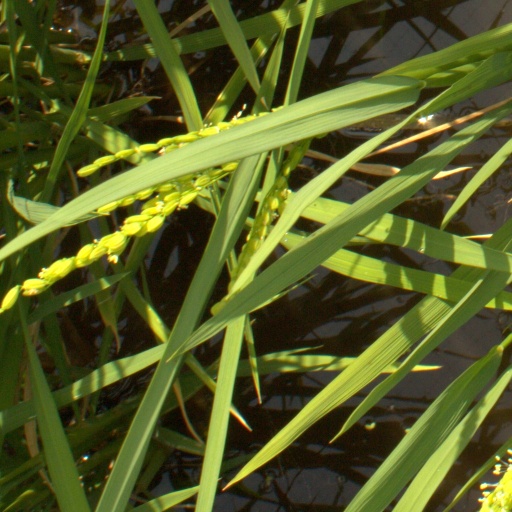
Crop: rice